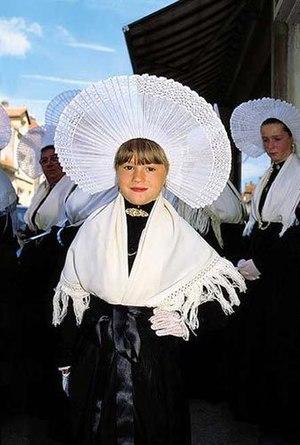
Tenue traditionnelle du Pas-de-calais pour les jeunes filles et les femmes.
En France, on nomme costume traditionnel ou costume régional l'ensemble des vêtements portés dans les différentes provinces ou régions françaises.